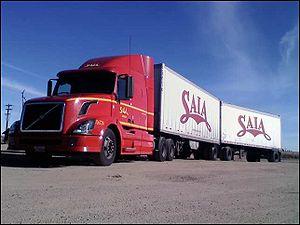
Camion Saia Motor Freight team avec un ensemble de remorques. Le tracteur est un 2006 Volvo VNL.